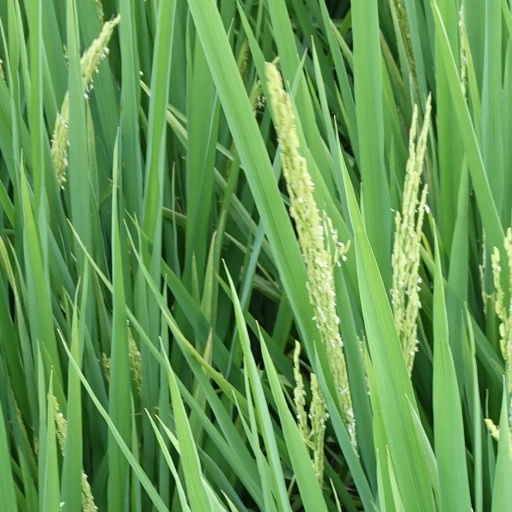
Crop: rice